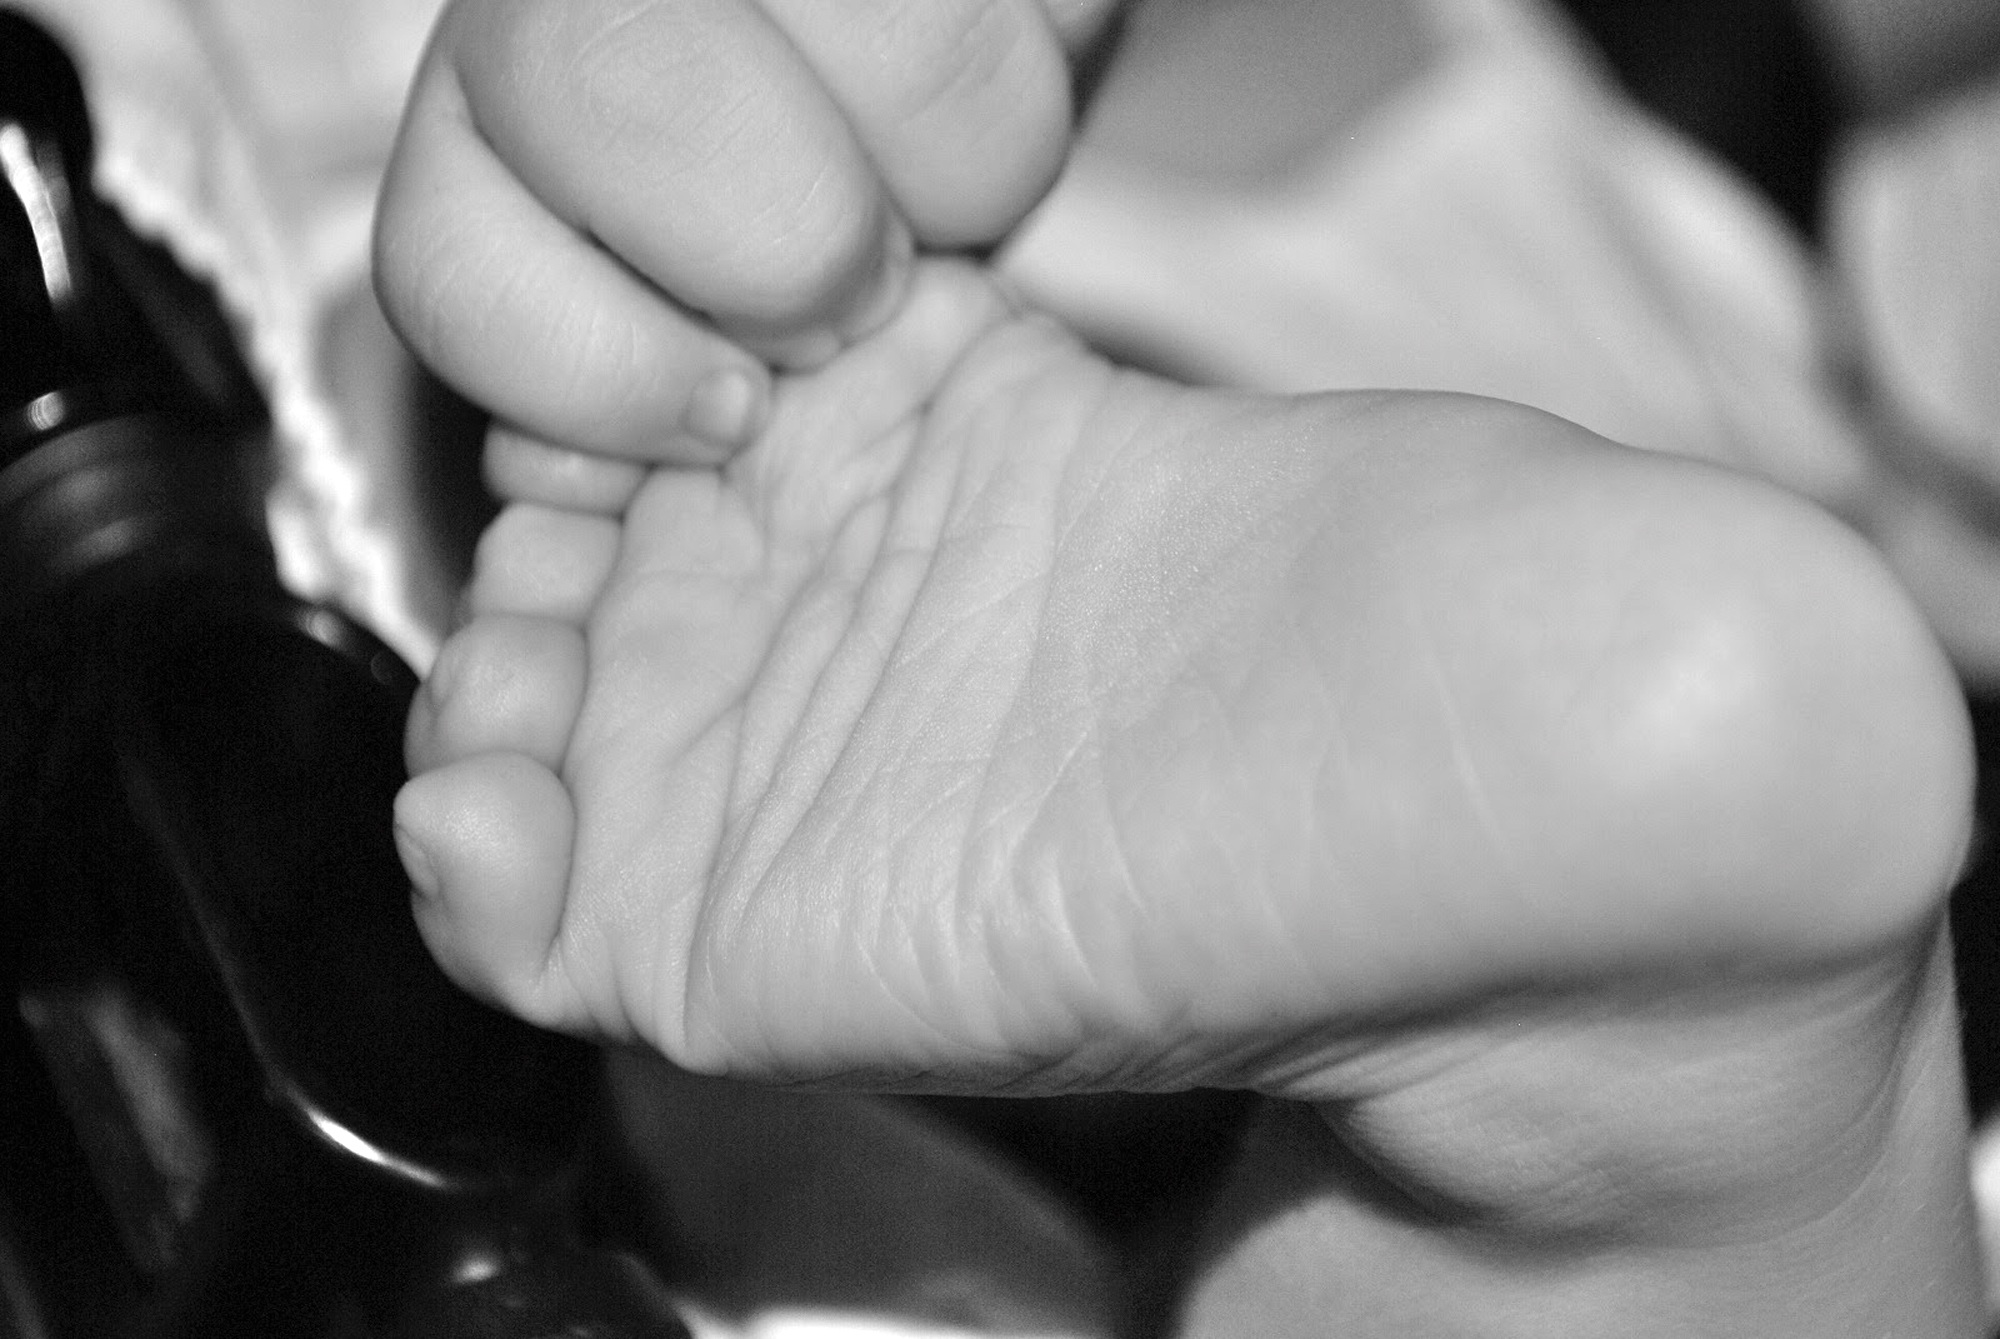
hand, man, black and white, woman, white, photography, male, leg, model, finger, child, black, monochrome, lady, arm, baby, muscle, mouth, chest, close up, father and son, human body, happy, bodybuilding, babies, parents and children, mother and daughter, sense, bib, monochrome photography, baby crying, foot of baby, learn how to ride